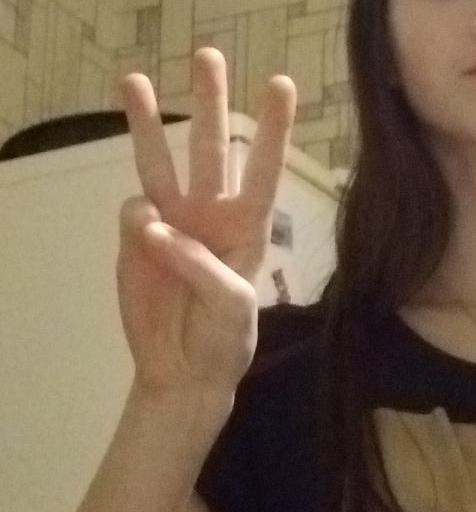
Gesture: three